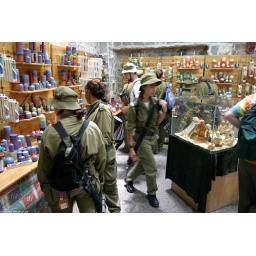
IDF girls armed to the teeth .. shopping for handmade candles in Safed (Tzfat), Israel.